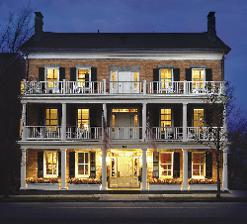
Building: Aurora Inn
Country: United States of America
Year built: 1833
United States historic place Aurora Inn U.S. Historic district Contributing property Aurora Inn at Night Show map of New York Show map of the United States Location Aurora, New York Coordinates 42°45′1″N 76°42′0″W / 42.75028°N 76.70000°W / 42.75028; -76.70000 Built 1793 Architect Davis, A.J. & Downing, A.J.; Et al. Architectural style Mid 19th Century Revival, Early Republic, Late Victorian Part of Aurora Village-Wells College Historic District ( ID80002595 ) Designated CP November 19, 1980 The Aurora Inn is a historic building in Aurora, Cayuga County, New York . It was built in 1833 for Edwin B. Morgan , a local businessman involved in trade and shipping on Cayuga Lake . It is a contributing property in the Aurora Village-Wells College Historic District which in 1980 was listed on the National Register of Historic Places . History of the Aurora Inn Old Aurora Inn Originally named Aurora House, the Aurora Inn was built for Morgan, who operated the Morgan Store with his brothers.  Aurora served as a port for shipping goods up Cayuga Lake and through the Erie Canal to New York City and other major markets. Morgan was an early investor in The New York Times and American Express and served as a director on Wells Fargo & Company .  Morgan's former home, the E. B. Morgan House , a lakefront mansion designed by New York City architect Joseph C. Wells , is also in the historic district. In the early 1840s, Willem D. Eagles purchased the Aurora Inn. Oil portraits of William Eagles, his wife, Nancy, John Eagles, and his wife were painted in the 19th century by New York artist Charles Loring Elliott and still hang in the inn. During the 19th century, the Aurora Inn was an overnight destination for travelers who visited Aurora via stagecoach , canal boat and rail. Soon after the Aurora Inn's opening, an article in the local newspaper noted the Inn's "regularity, neatness and order exhibited everywhere — as well as the thousand little attentions which are paid to the comfort and convenience of travelers". The writer also commented on the Aurora Inn's "uninterrupted view of the water scenery of the most enchanting kind" and its "elegance scarcely surpassed by the most extensive houses of our large towns." The Aurora Inn when renamed the "Wayside Inn" When a fire destroyed the main building at Wells College in 1888, many students temporarily relocated to the Aurora Inn which they renamed the Wayside Inn. On February 27, 1919, a fire destroyed much of Aurora's business district. When the inn caught fire, Wells College President Kerr Duncan McMillan climbed onto the roof and doused the fire with buckets of water handed to him by the village brigade. The charred beams are still present under the current roof. In 1943, the Aurora Inn was deeded to Wells College. In the 1960s, the Inn served as a residence hall due to increasing enrollment. A drain on the college's resources, the building was repeatedly closed between the 1970s and 2000s, most recently in October 2000. Renovation The Aurora Inn Today The Aurora Foundation, a partnership between Wells College and the Pleasant Rowland Foundation, renovated the Aurora Inn in 2001 to redevelop it for lodging, dining, and events. Finished in 2003, the Aurora Inn has 10 guest rooms, a restaurant with outdoor dining, and a banquet room. Original architectural details were reused or reproduced in many places, but interior remodels were made to meet current code requirements and modern preferences. Historic photographs and etchings were consulted when making exterior changes. A stone terrace, lawns, and gardens were developed between the inn and Cayuga Lake. Aurora Inn decorated for the holidays See also List of threatened historic sites in the United States National Heritage Area Contributing property Cultural landscape Historic preservation Additional Reading Edmunds, Shelia (2000). Aurora: Time Well Spent . References